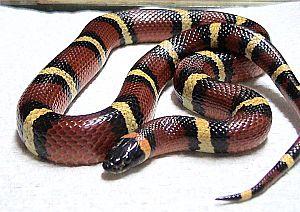
Le mimétisme est une stratégie adaptative d'imitation. Cela permet par exemple à une espèce d'échapper à d'éventuels prédateurs. Le processus le plus étudié est le mimétisme visuel, mais il existe aussi un mimétisme chimique, acoustique, tactile, comportemental.